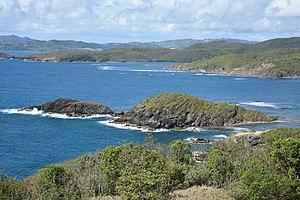
Site historique, belle randonnée pédestre, Pointe de la Caravelle, Trinité Martinique
Le parc naturel régional de la Martinique est un des 54 parcs naturels régionaux français. D'une superficie d'environ 63 000 ha, son territoire englobe 32 des 34 communes de l'île et concerne environ 100 000 habitants.